David Snell (composer)

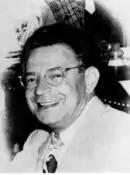

David L. Snell (10 September 1897 – 27 March 1967) was a pianist, conductor, composer and music director. He composed the music for over 170 shorts, series or feature films.